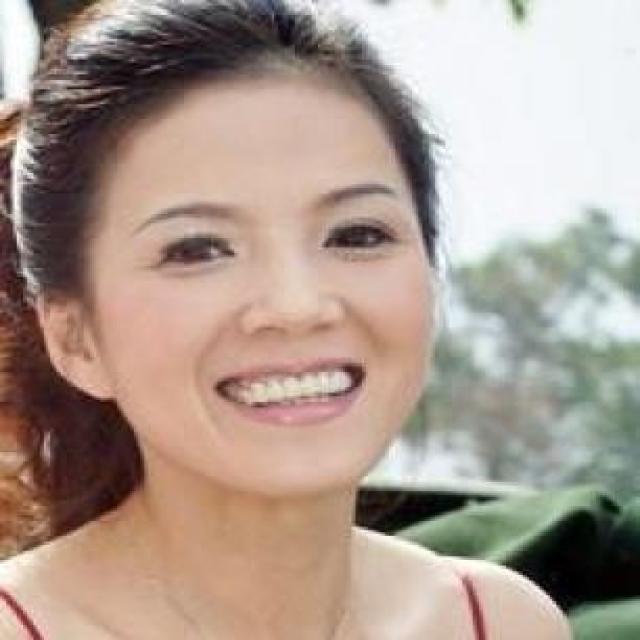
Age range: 45-64